Christian school

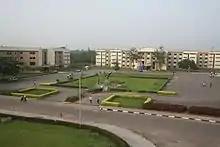
Covenant University in Ota, Ogun State, Nigeria.

In Canada, public funding of religious education is permitted and sometimes required. Many Christian schools in Canada are non-denominational, meaning they are not affiliated with a specific branch of Christianity. Other schools are denominational; they are affiliated with a particular branch. For instance, they might be Catholic, Protestant, Orthodox, or follow some other denomination. Among these, Catholic schools receive the most funding from the government; many of them receive funding for both the secular and religious component of their curriculum.